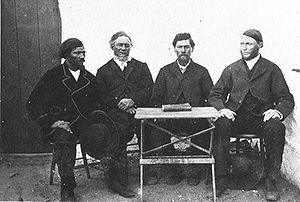
Les Basters sont les descendants des liaisons matrimoniales entre femmes africaines et colons néerlandais de la colonie du Cap.